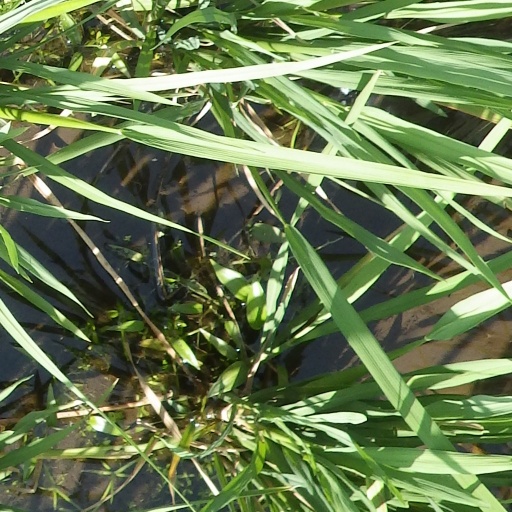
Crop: rice